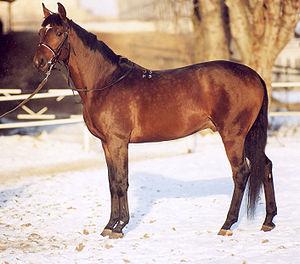
Le Trakehner est la plus ancienne race allemande de cheval de selle. Ses origines remontent au XVIIIᵉ siècle dans l'ancienne province de la Prusse-Orientale à Trakehnen, aujourd'hui dans l'oblast de Kaliningrad en Russie. Il provient du croisement d'une souche locale avec des pur-sang arabes et des Pur-sang anglais. La race est gérée par le Trakehner Verband qui tient le studbook et qui cherche à maintenir les critères de la race. Le
Le bai-brun est une couleur de robe du cheval, caractérisée par un pelage en grande partie noir, notamment la crinière, la queue et les jambes. La principale différence visible entre robe noire et bai-brun est la présence de zones rousses ou fauves autour des naseaux, des flancs, des grassets, des coudes, du ventre, des ars, et à l’intérieur des cuisses. Robe de base, le bai-brun peut s'accompagner de marques blanches, et être modifié par l'action de différents gènes comme le Rouan, le Dun ou le Crème.